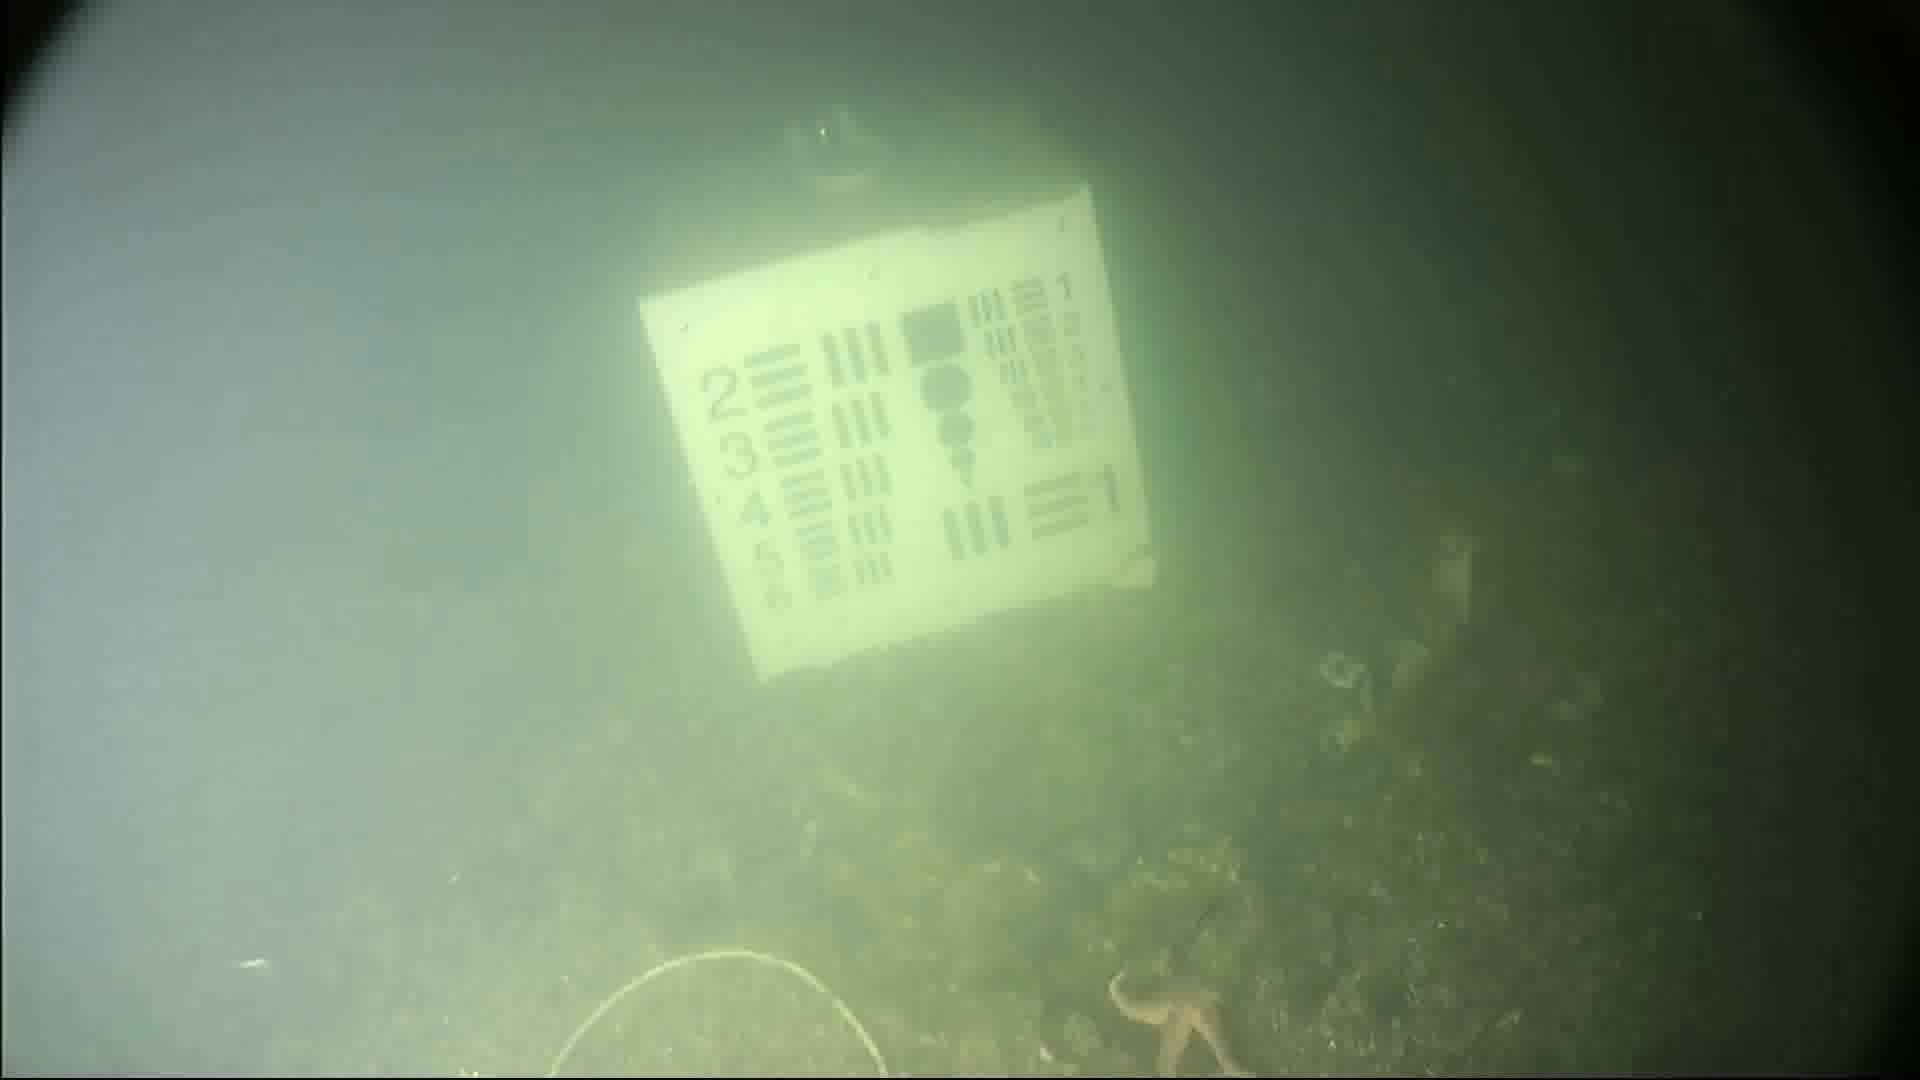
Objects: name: starfish